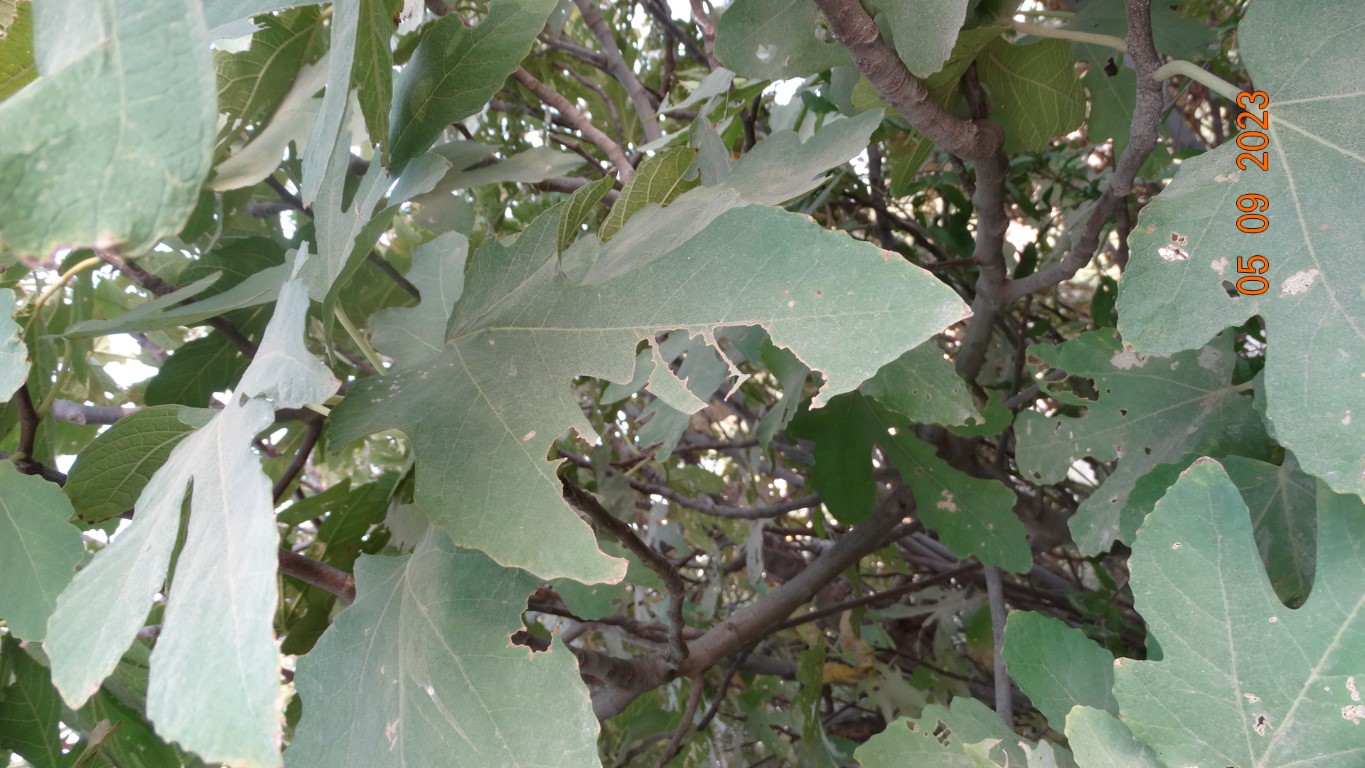
Label: infected